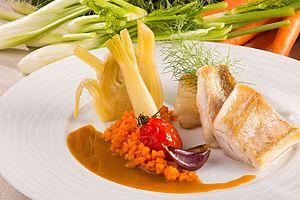
Baudroie en nage de légumes